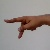
The image shows a hand gesture representing the letter 'P' in Indian Sign Language.